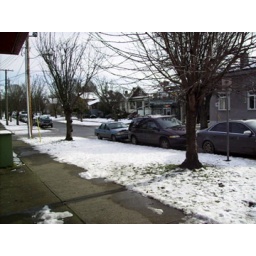
this is the street where i grew up. i've stayed in most of the houses along the right side there.